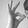
ASL letter: F